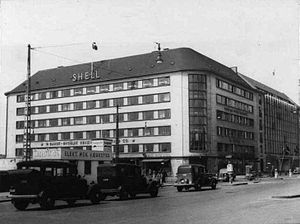
Shellhusbombardementet / Bombningen
Shellhuset i årene før bombningen (og før camouflagebemalingen). Bygningen var tegnet af Gerhard Rønne.
Shellhusbombardementet var et bombeangreb udført af det britiske Royal Air Force mod Gestapos hovedkvarter i København den 21. marts 1945.